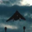
Label: airplane